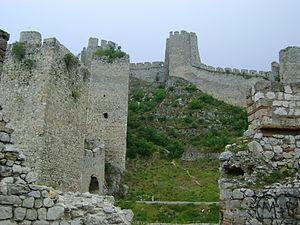
La forteresse de Golubac est une ville médiévale fortifiée située sur la rive droite du Danube, à 4 km en aval de la ville actuelle de Golubac, en Serbie. La forteresse aurait été construite au XIVᵉ siècle et surveillait l'approche des Portes de Fer, ces défilés où le Danube s'engouffre entre les Carpates et les Balkans. Elle est inscrite sur la liste des monuments culturels d'importance exceptionnelle de la République de Serbie SK 977.